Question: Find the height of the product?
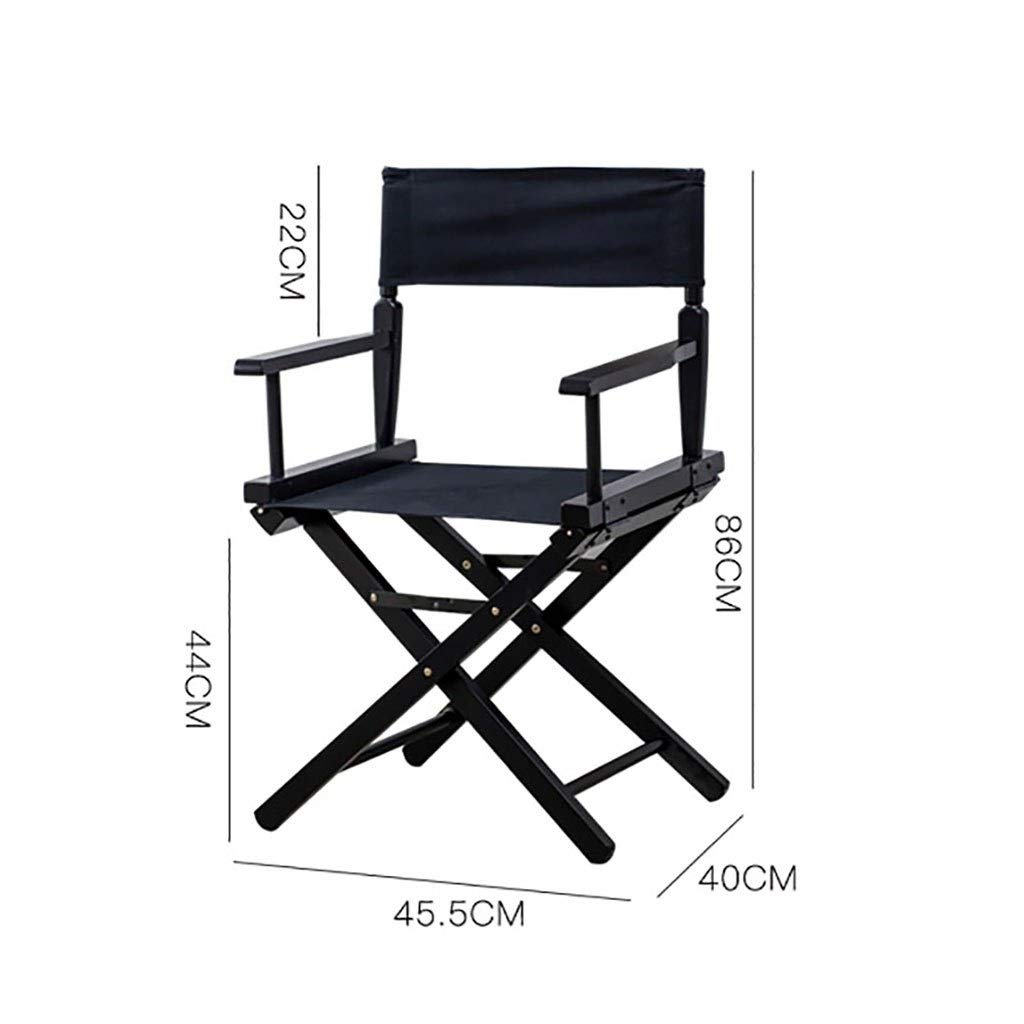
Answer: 86.0 centimetre